Elvetham Heath LNR

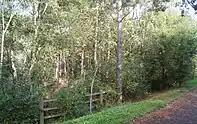
Trail in Elvetham Heath LNR

Elvetham Heath LNR is a local nature reserve in Elvetham Heath in Hampshire. It is owned by Elvetham Heath Developments (on a 999-year lease to Hart District Council) and managed by Hart Countryside Service. The nature reserve and adjoining open spaces have been given a Green Flag Award.